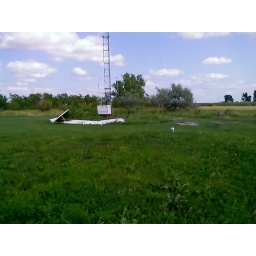
the fence around the KMSD tower